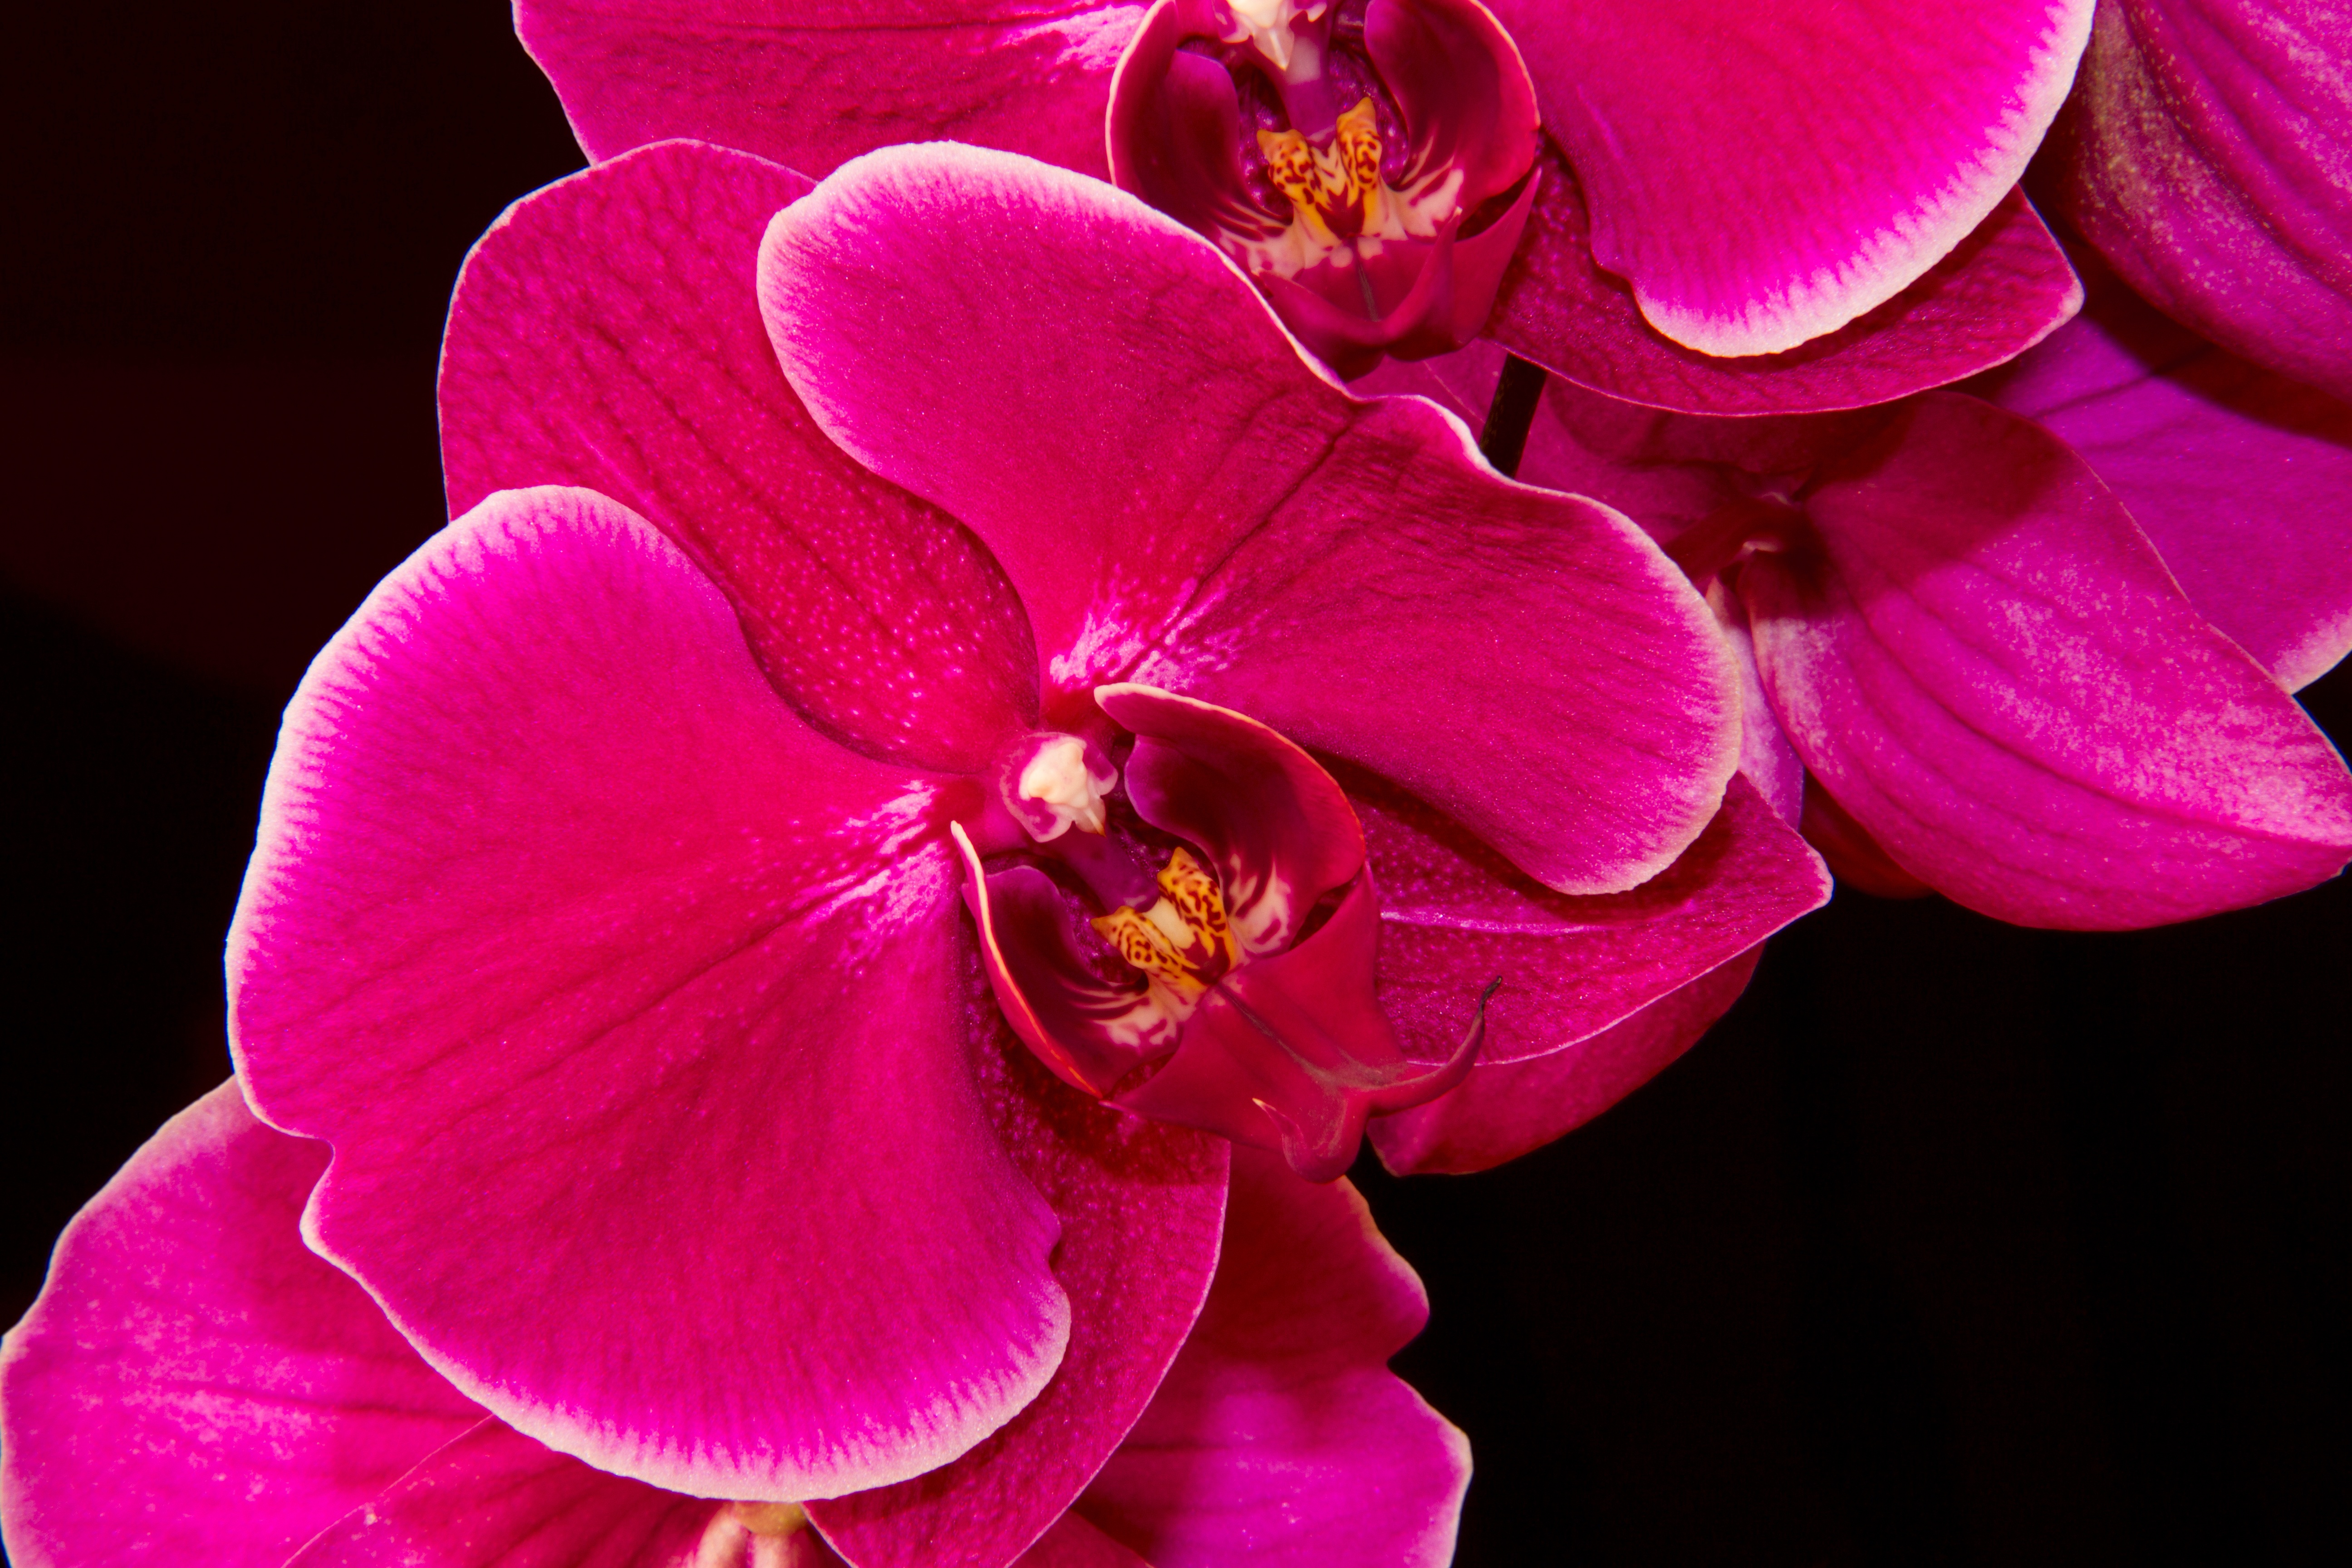
blossom, plant, photography, flower, purple, petal, red, pink, flora, orchid, flowers, close up, decorative, beauty, detail, purple flower, macro photography, inflorescence, flowering plant, orchidea, plant stem, land plant, moth orchid